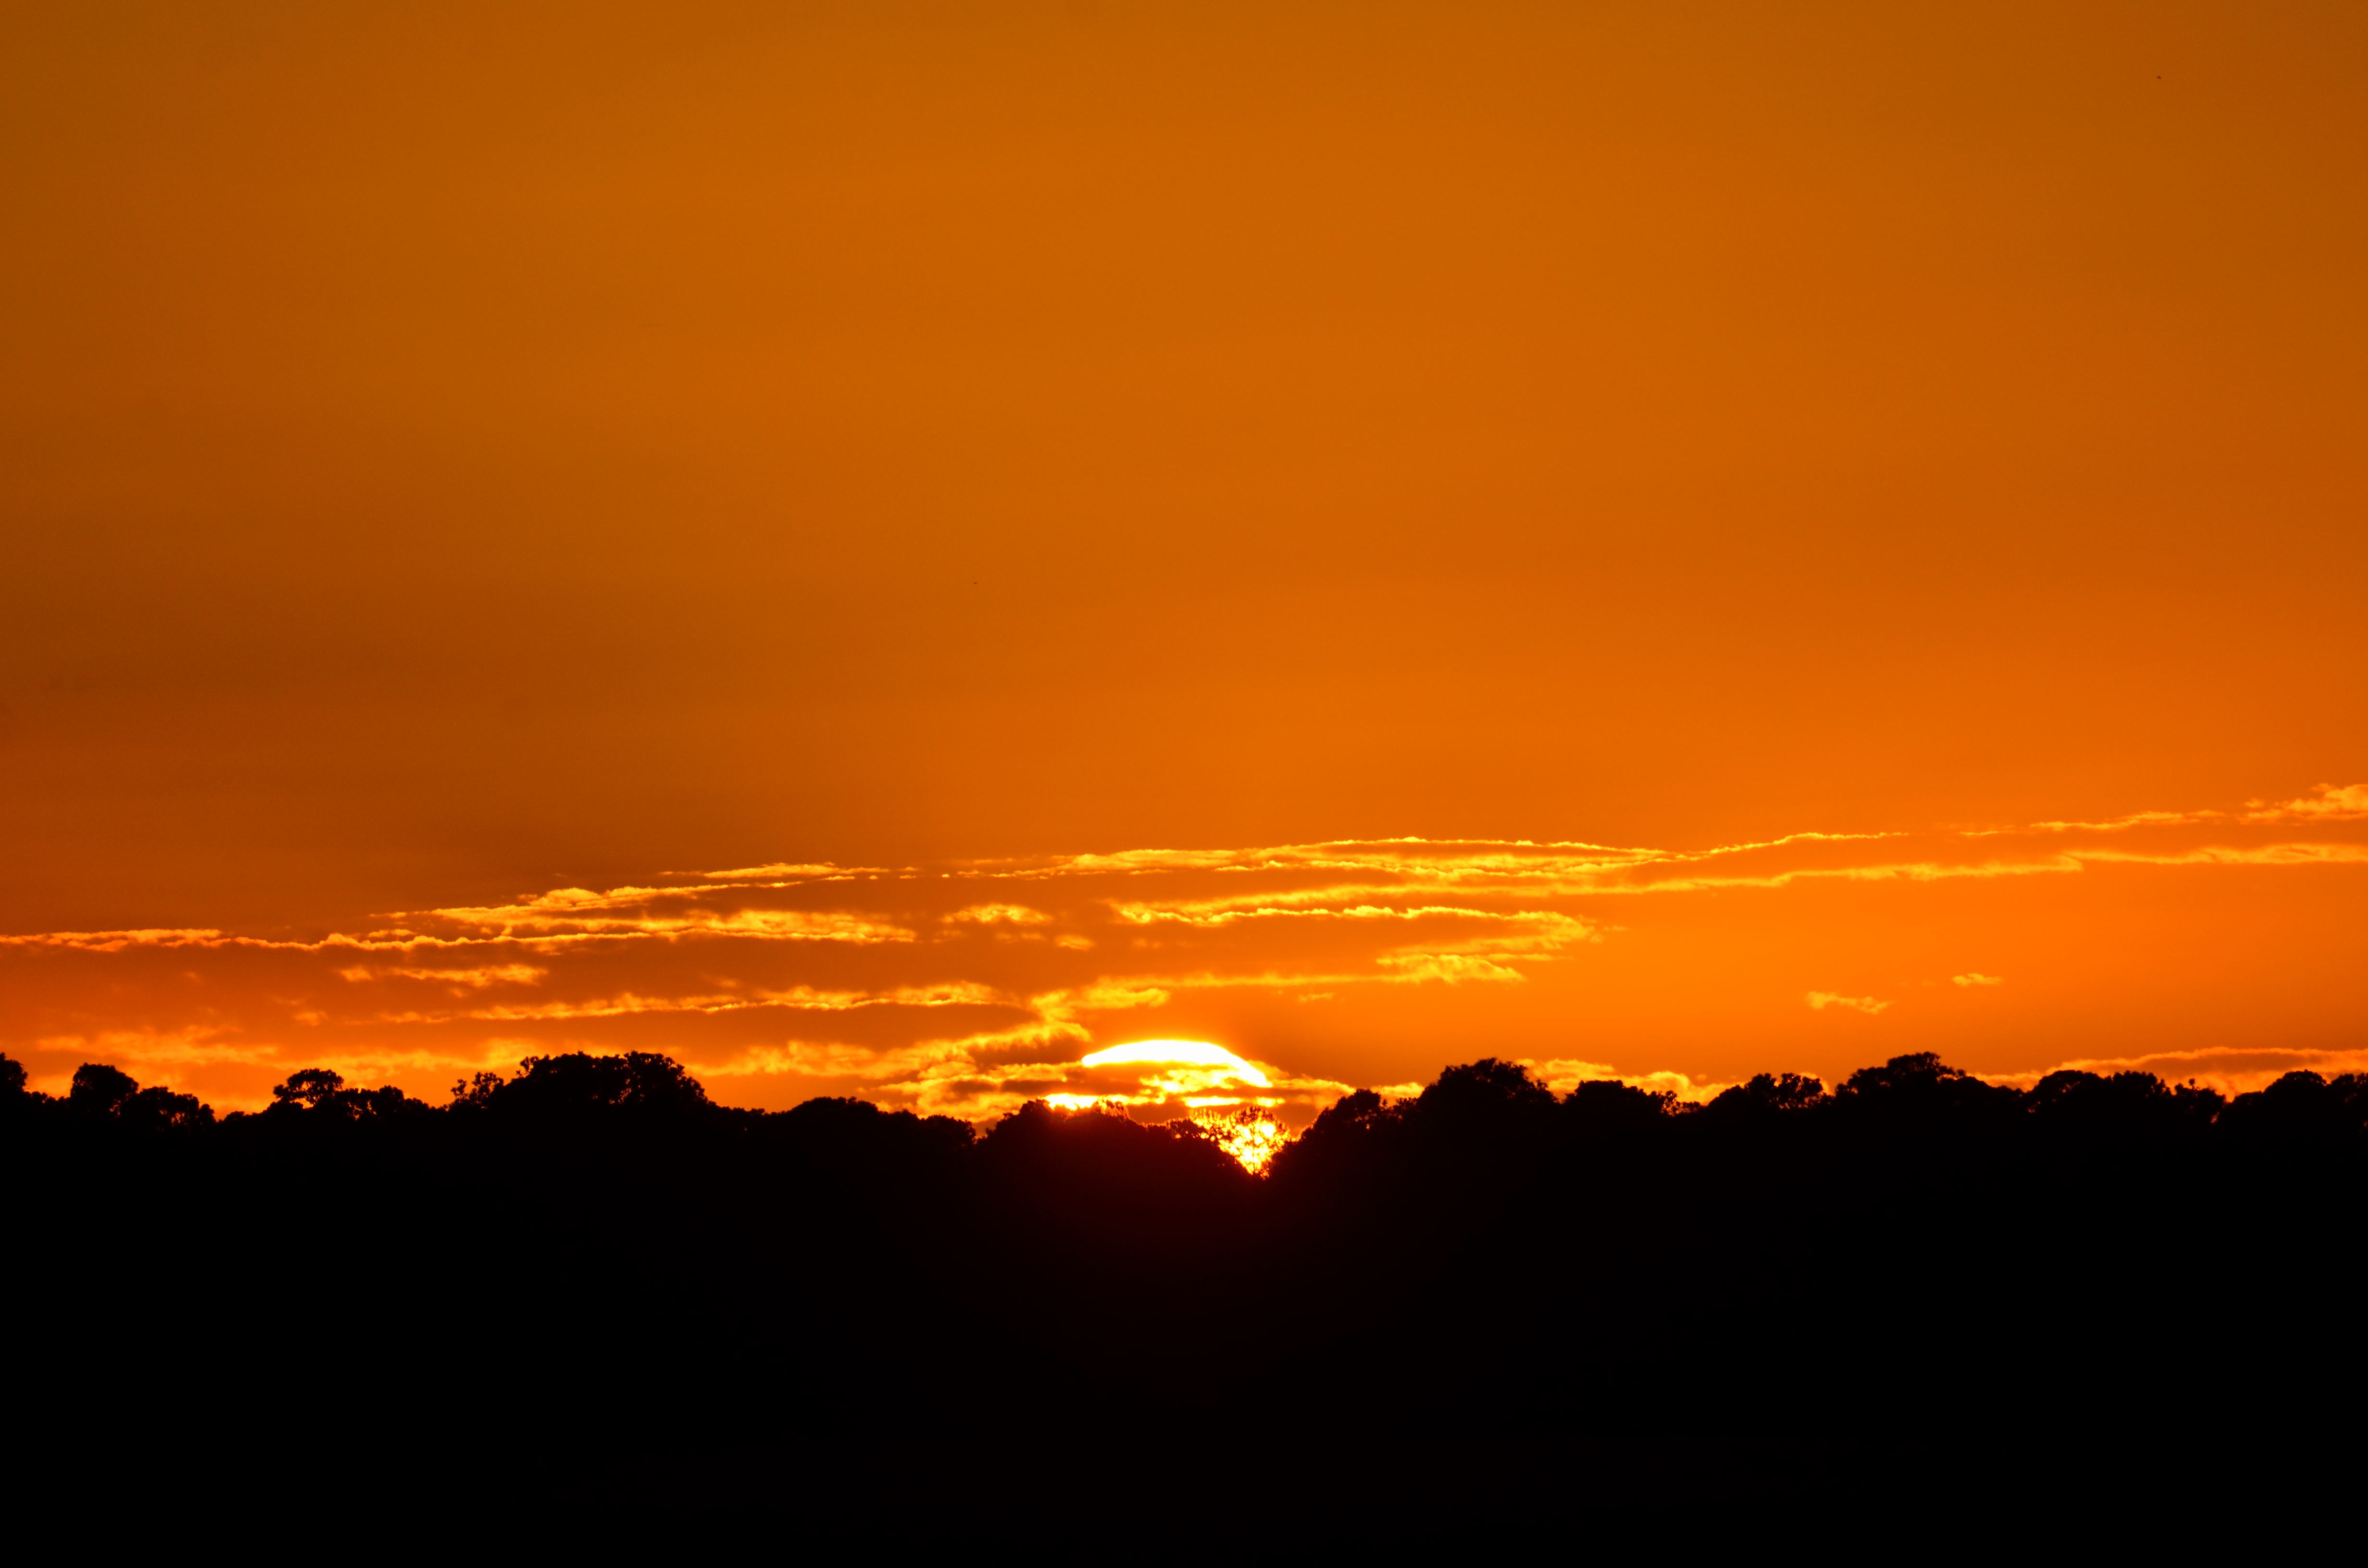
beach, landscape, sea, water, nature, outdoor, ocean, horizon, light, cloud, sky, sun, sunrise, sunset, night, sunlight, morning, dawn, atmosphere, summer, travel, dusk, evening, orange, reflection, tropical, color, natural, colorful, yellow, tourism, majestic, bright, nobody, afterglow, red sky at morning